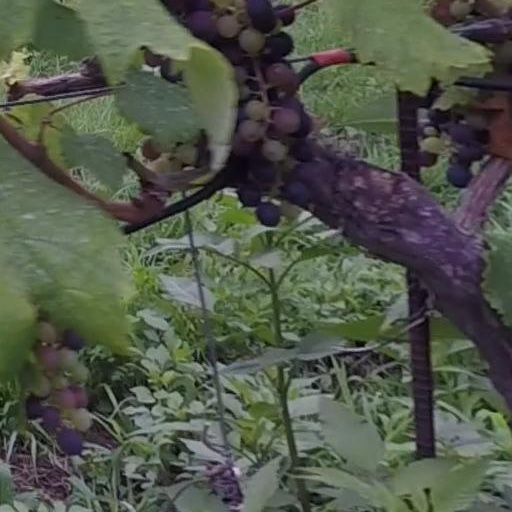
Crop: grape